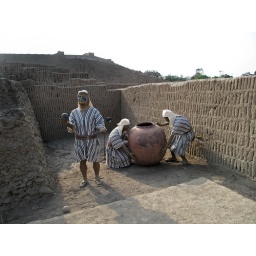
Huaca Pucllana - pre-Inca ruins in Lima.... this building technique is called book case ..... earthquake resistant